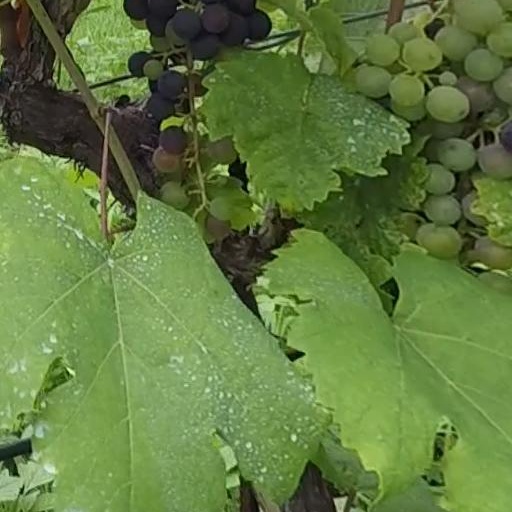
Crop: grape